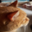
Label: cat